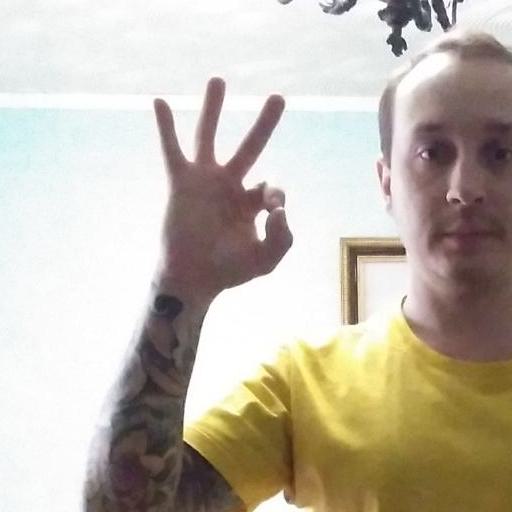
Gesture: ok